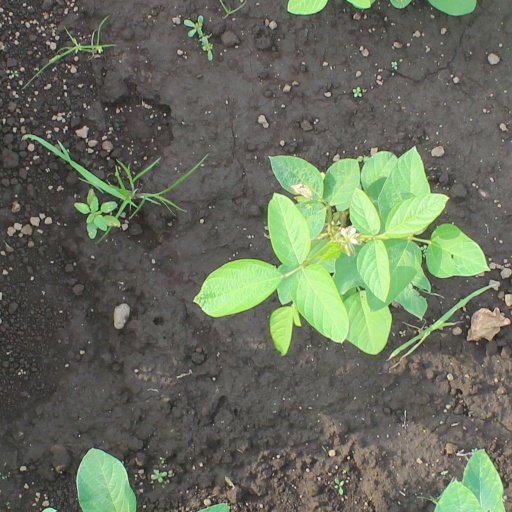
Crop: soybean